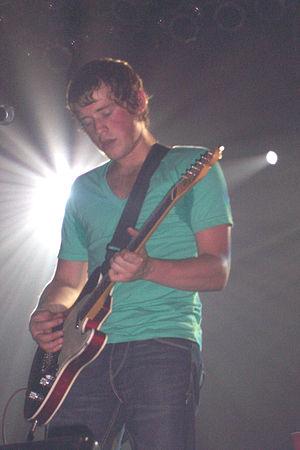
Jamie Robert Cook est un musicien anglais né le 8 juillet 1985 à Sheffield. Il est le guitariste du groupe de rock Arctic Monkeys.